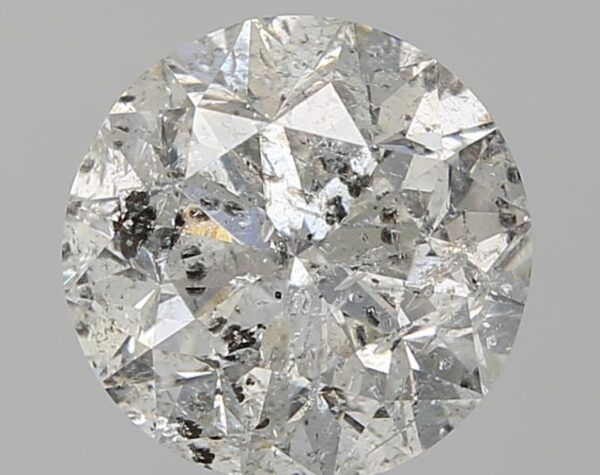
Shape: round
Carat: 3.01
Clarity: I2
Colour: G
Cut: GD
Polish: VG
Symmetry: GD
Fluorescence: M
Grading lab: NONCERT
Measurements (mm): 8.824 x 8.922 x 5.896